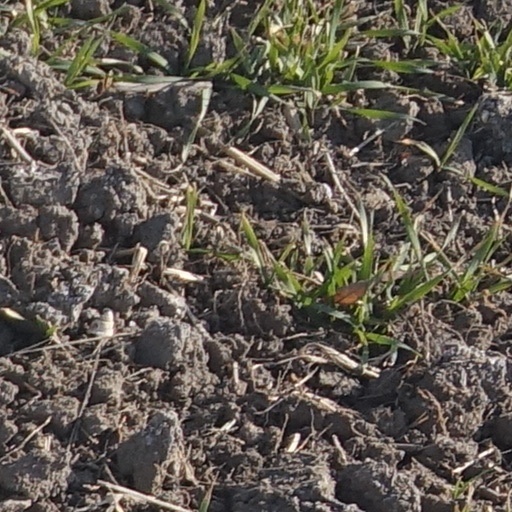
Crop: wheat